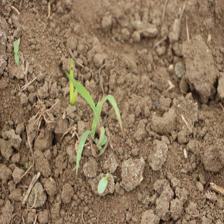
Label: Sorghum